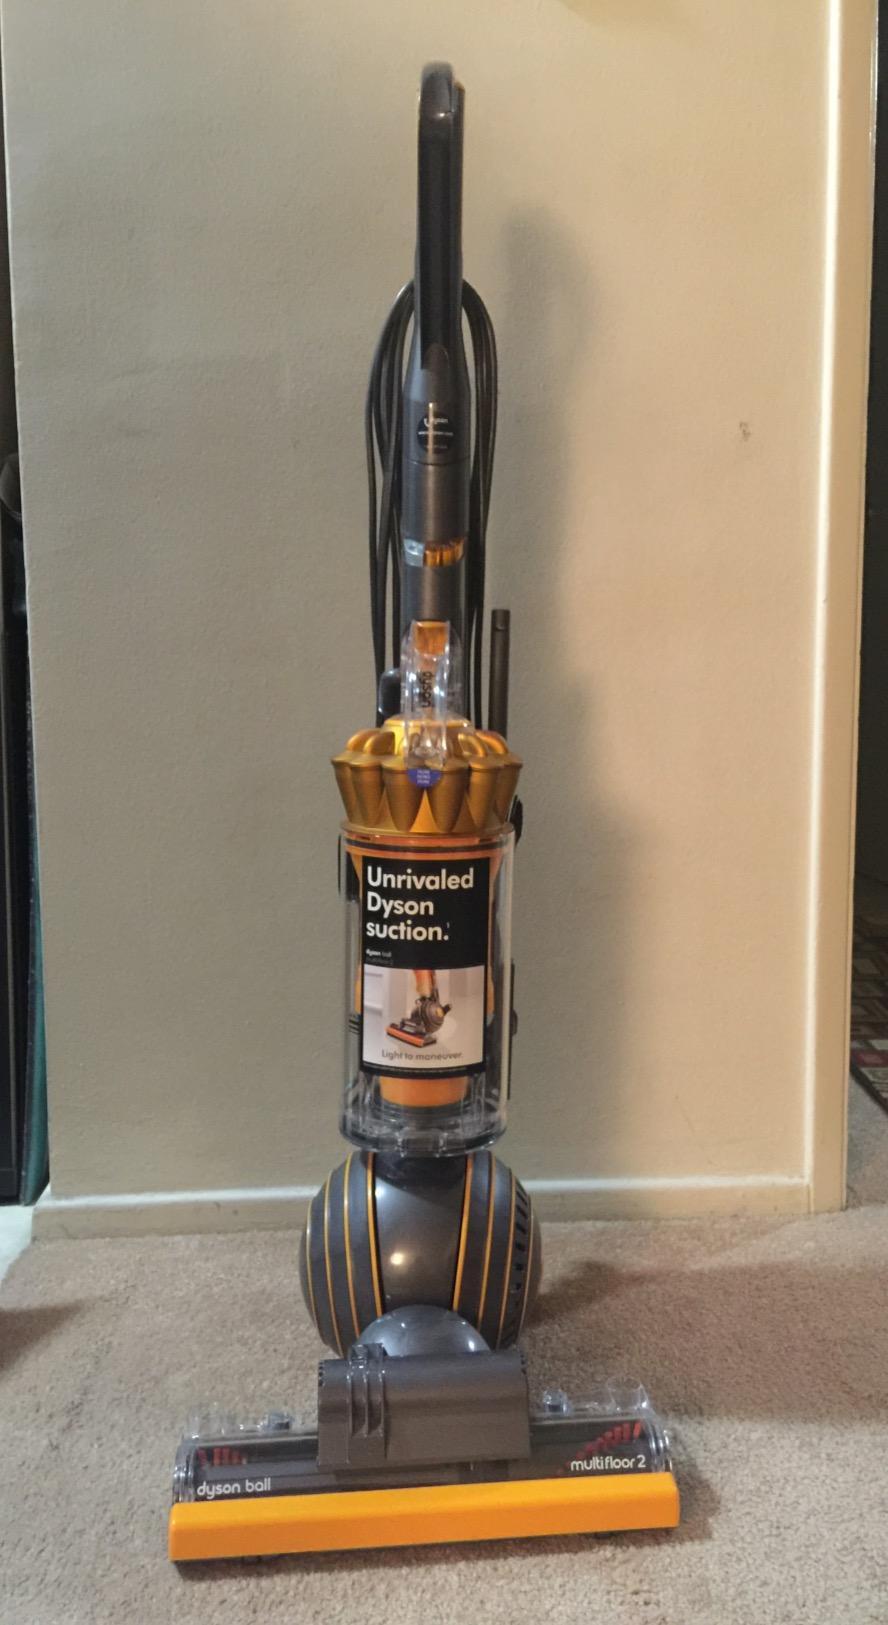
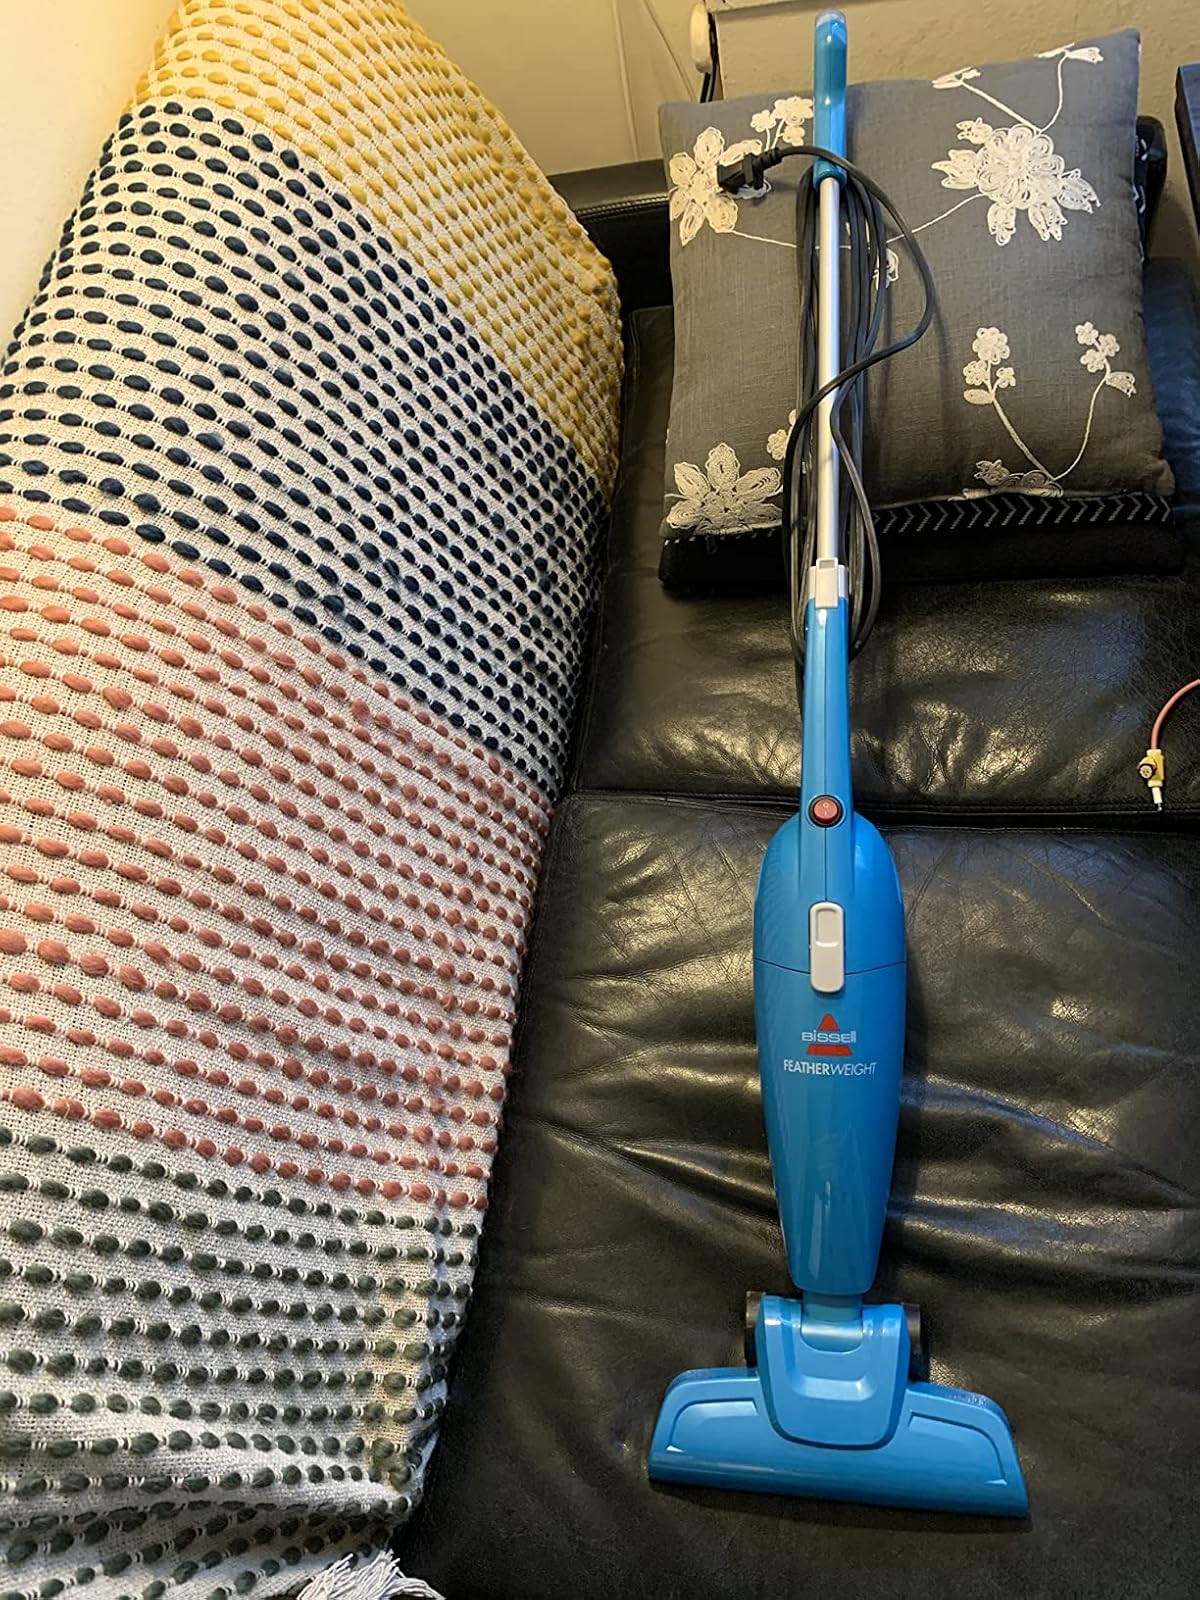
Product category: items_vacuum
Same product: no